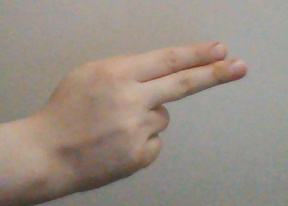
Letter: ain